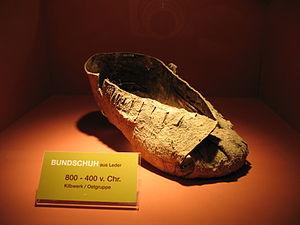
L’histoire de l'Autriche désigne l'histoire du pays d'Europe centrale appelé aujourd'hui Autriche. Mais la définition géopolitique du pays ayant connu de profonds changements au cours des périodes moderne et contemporaine, cette histoire concerne donc aussi les pays voisins : Allemagne, Hongrie, Suisse, Italie, etc.